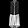
Label: Dress